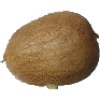
Label: kiwi